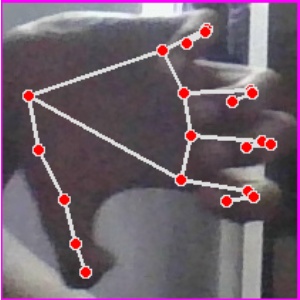
अक्षर: त